Webster (TV series)

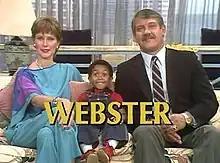
Title card from Season 1

Webster is an American sitcom television series that aired on ABC from September 16, 1983 to May 8, 1987 and in first-run syndication from September 21, 1987 to March 10, 1989. The series was created by Stu Silver.